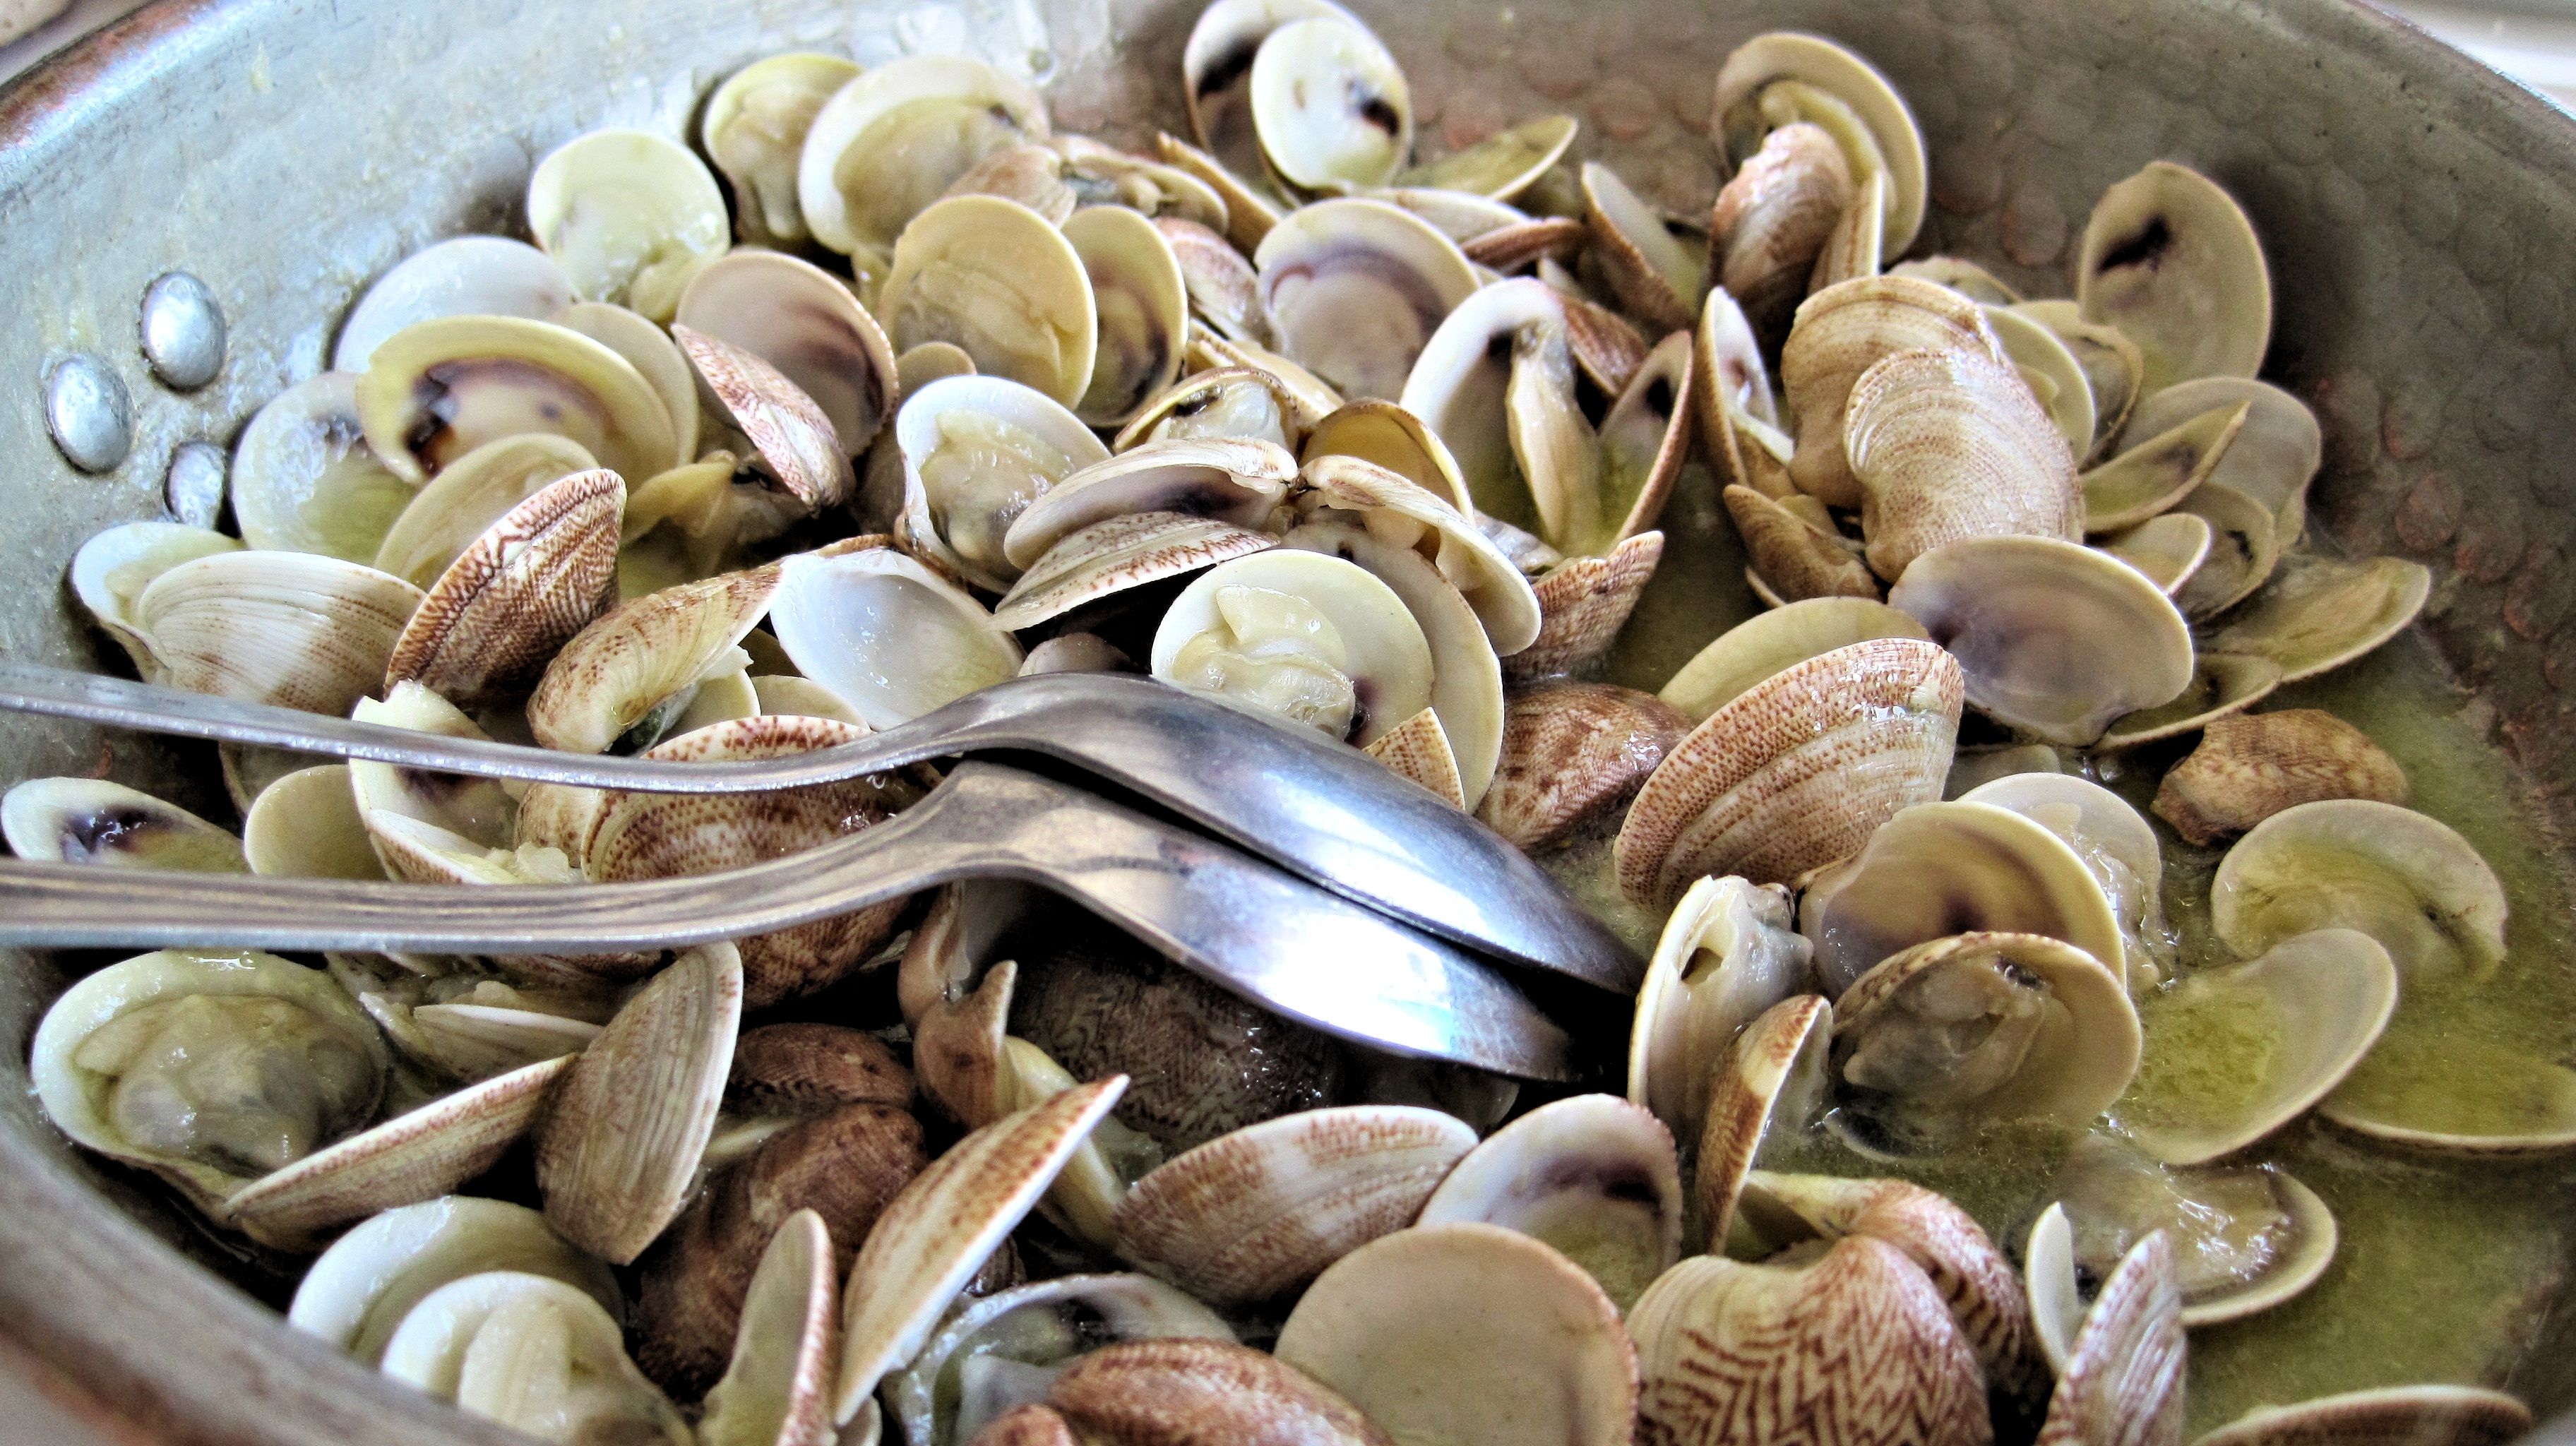
food, produce, seafood, fresh, italy, fish, cuisine, invertebrate, clam, mussel, cooked, cockle, escargot, sea food, sunflower seed, clams oysters mussels and scallops, animal source foods, spaghetti alle vongole, steamed clams